History of plug-in hybrids

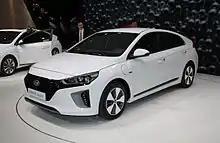
2017 Hyundai Ioniq Plug-in

In February 2016, BMW announced the introduction of the "iPerformance" model designation, which will be given to all BMW plug-in hybrid vehicles from July 2016. The aim is to provide a visible indicator of the transfer of technology from BMW i to the BMW core brand. The new designation will be used first on the plug-in hybrid variants of the new BMW 7 Series, beginning with the BMW 740e iPerformance slated for sales by mid 2016, and the BMW 330e iPerformance.